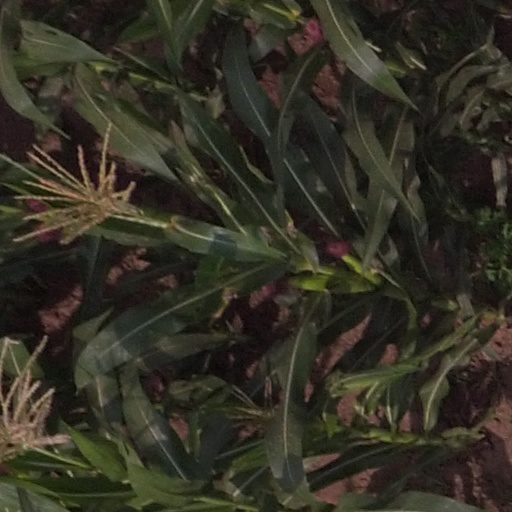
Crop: maize; corn